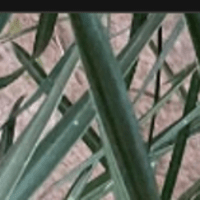
Label: Healthy sample